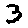
Label: 3